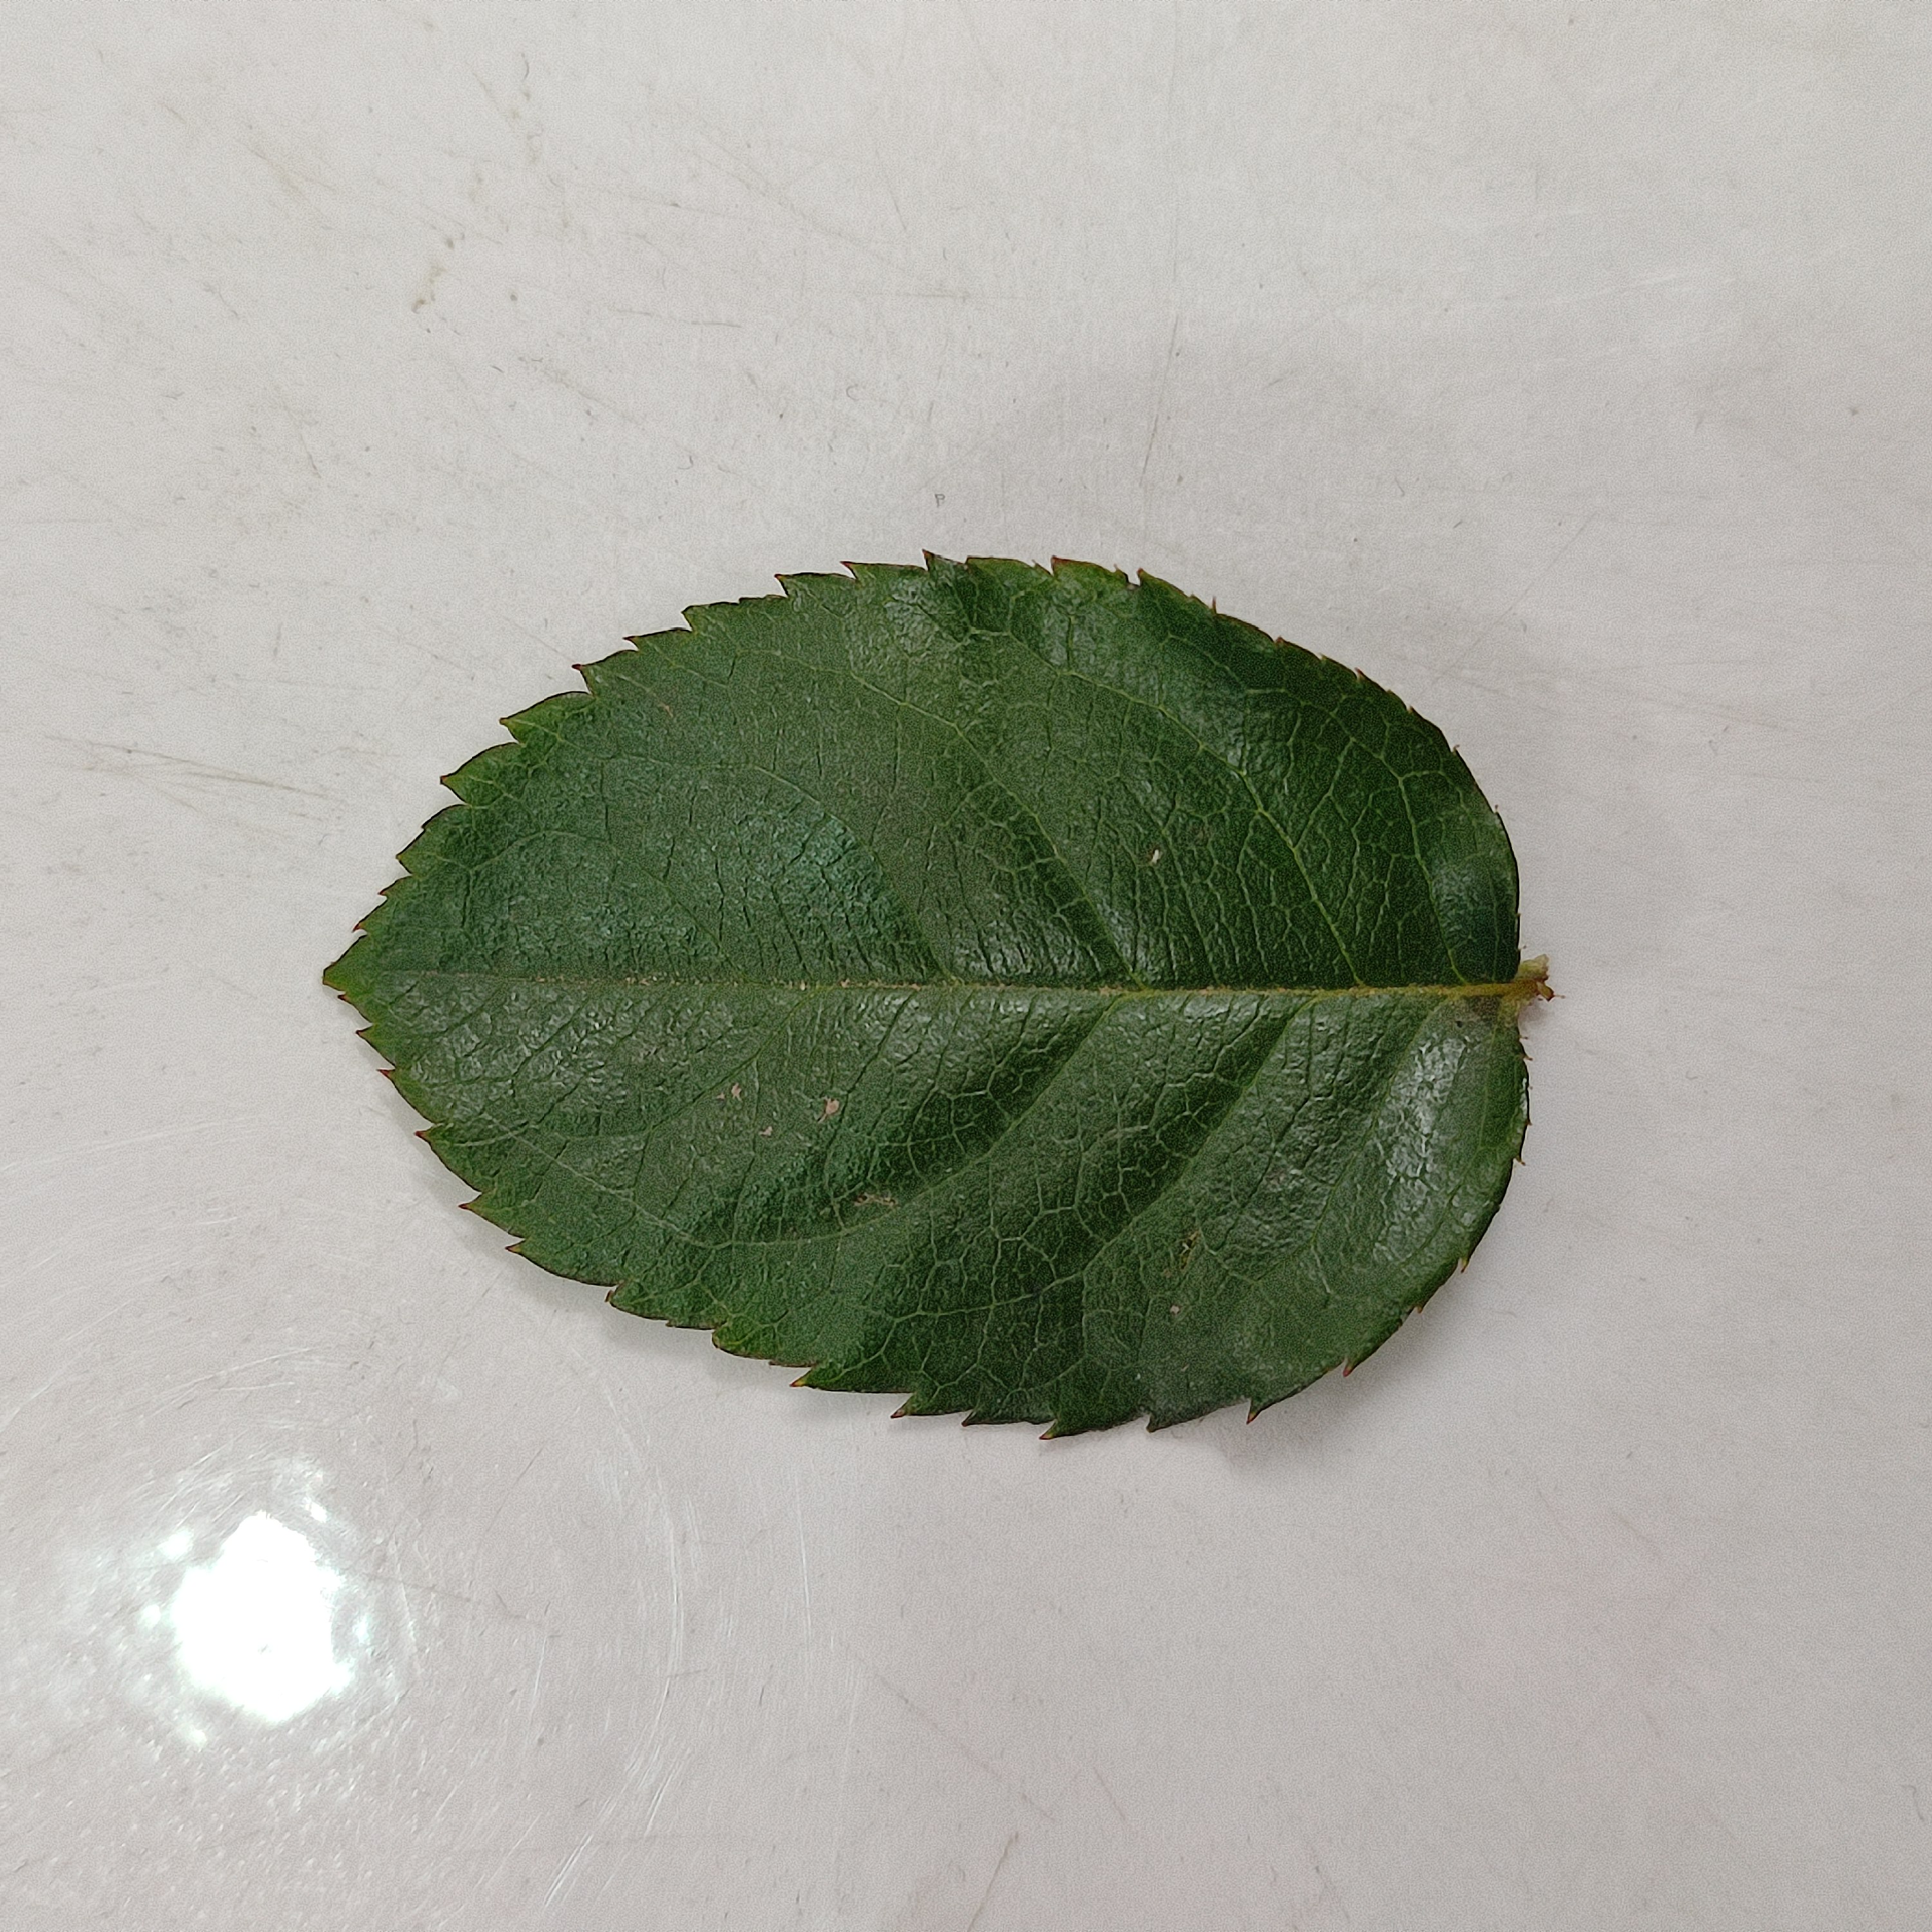
Label: Healthy Leaf